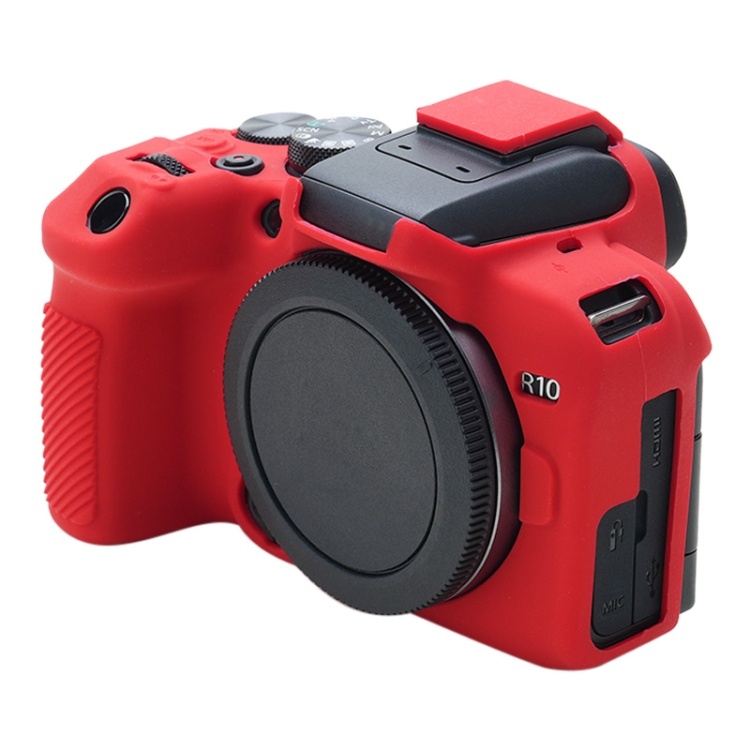
For Canon EOS R10 Soft Silicone Protective Case (Red)
1. It is made of stretchable, tenacious, soft high quality natural silicone material. 2. Protect housing and keypad against scratching, scraping & abrasion, anti-vibration, moreover all function can be used freely. 3. Compact, light, and extremely durable design, lightweight, convenient to carry. 4. Internal soft design gives you a soft and comfortable touch. 5. Simple and easy to use, protect your camera and install on your tripod at the same time. 6. This silicone camera case fits for Canon EOS R10 Camera.
Brand: Maverick Sales
Category: Cameras & Optics > Camera & Optic Accessories > Camera Parts & Accessories > Camera Bags & Cases > Camera Rolling Cases